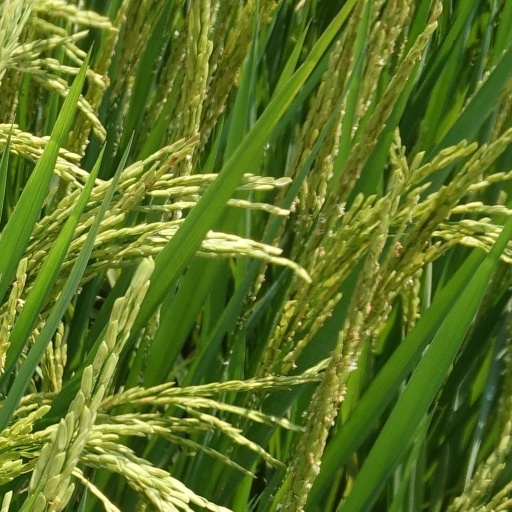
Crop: rice